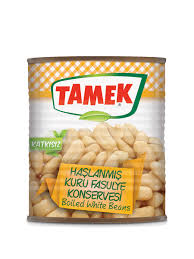
Yemek: kuru_fasulye